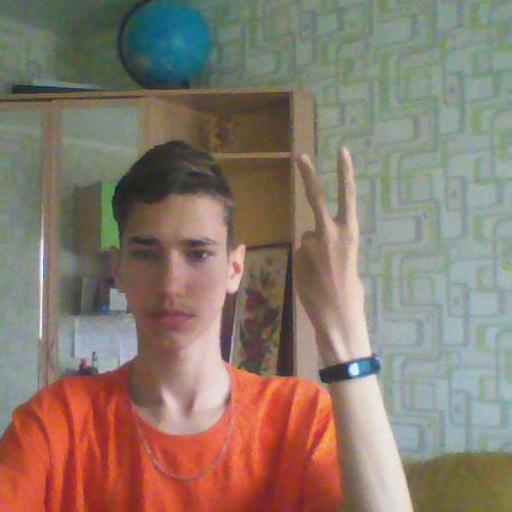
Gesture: peace_inverted